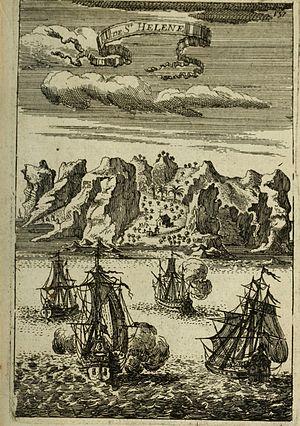
Le scorbut est une maladie due à une carence en vitamine C qui se traduit chez l'être humain, dans sa forme grave, par un déchaussement des dents et la purulence des gencives, des hémorragies, puis la mort.